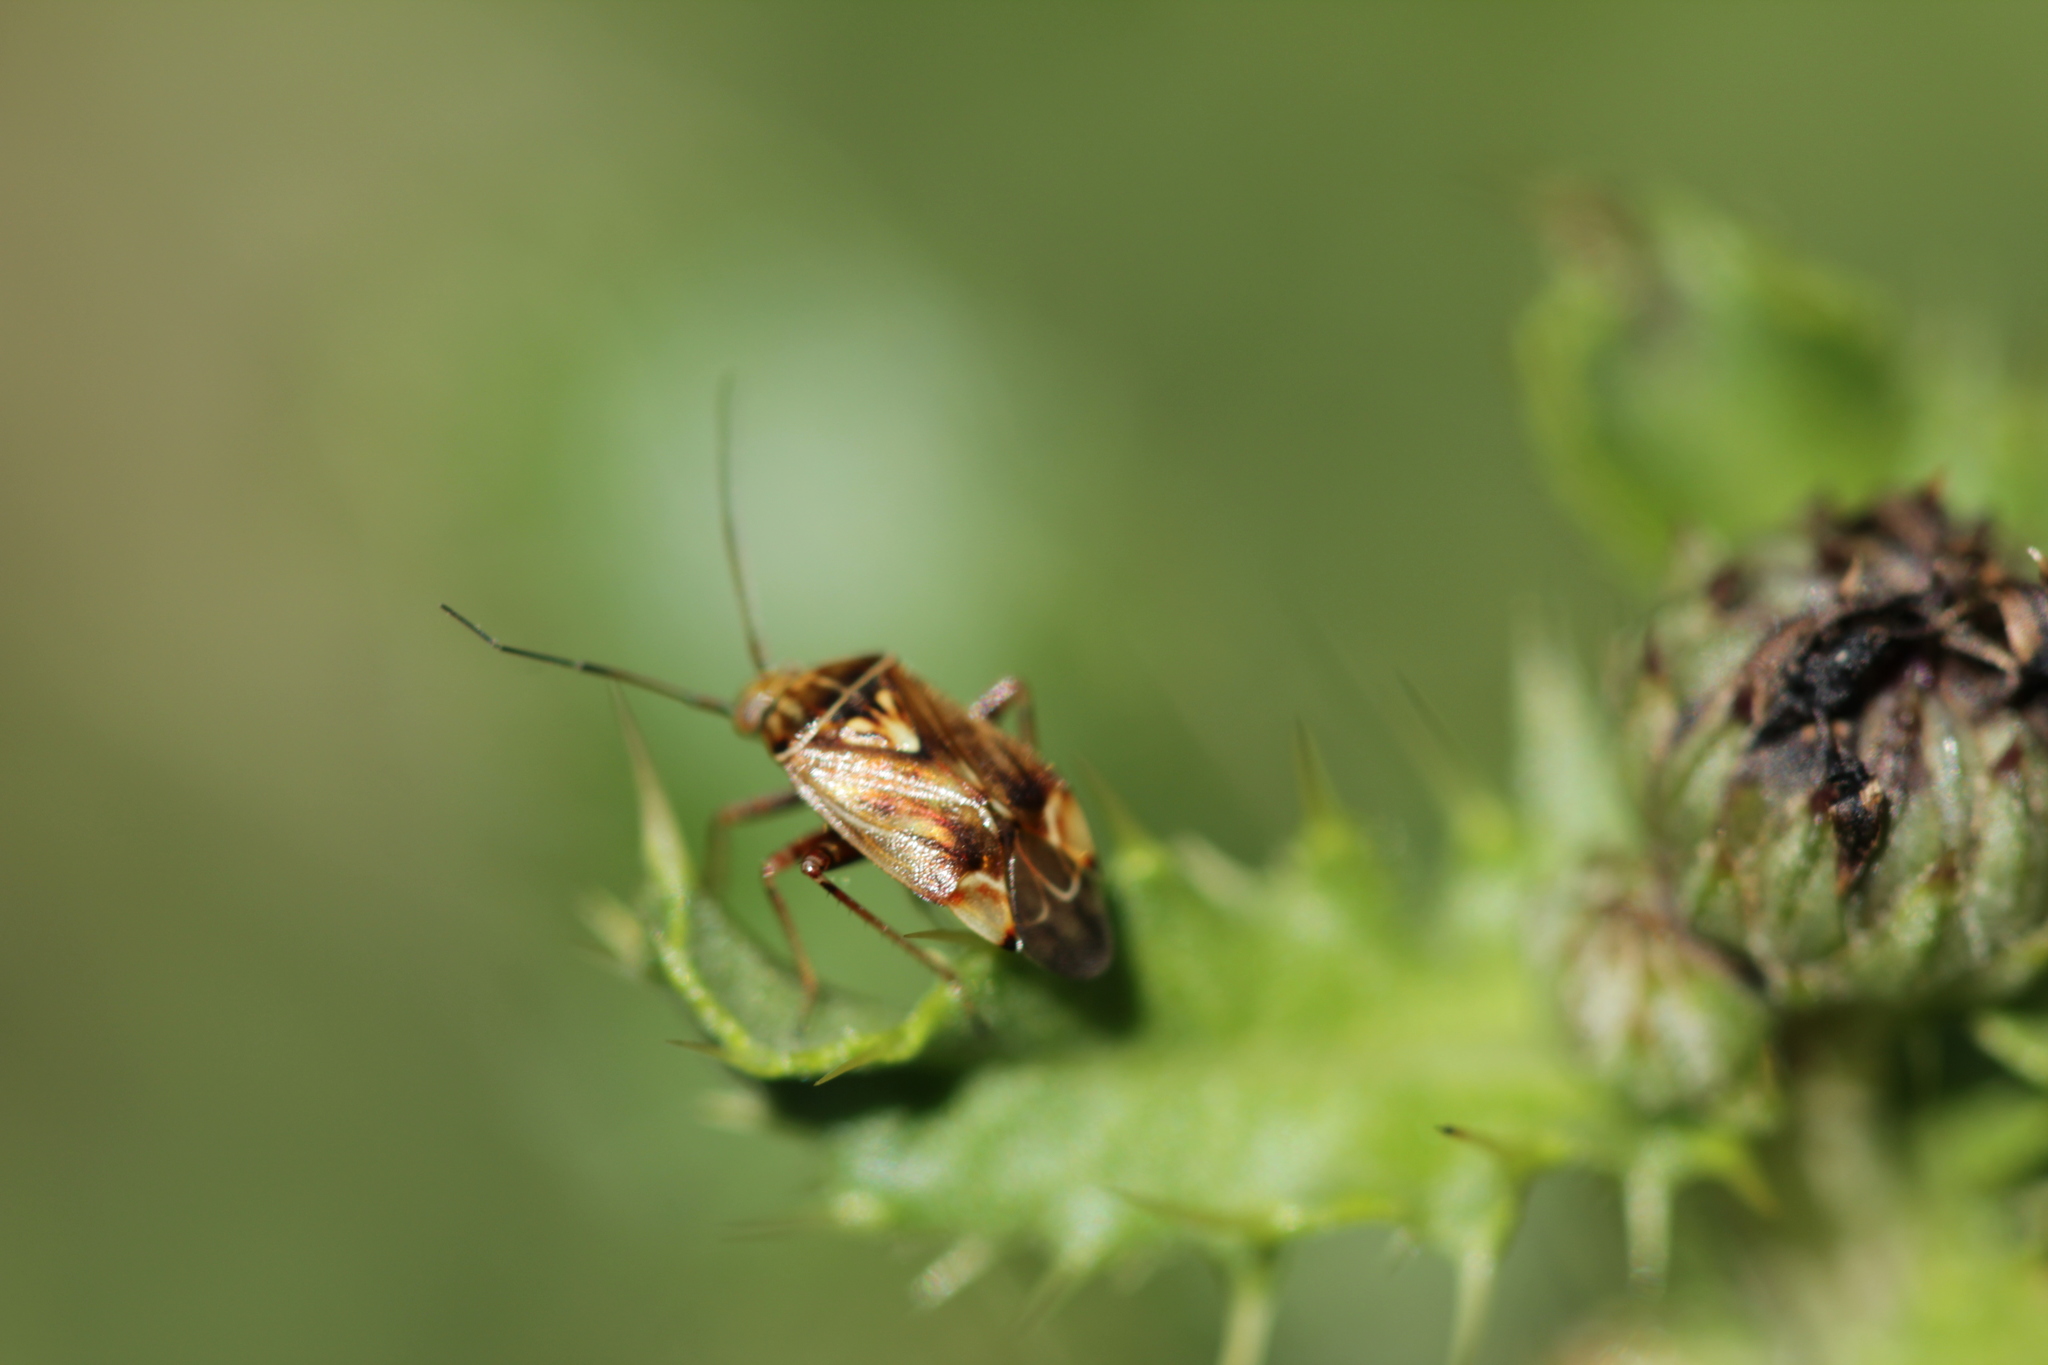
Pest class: lygus_bug